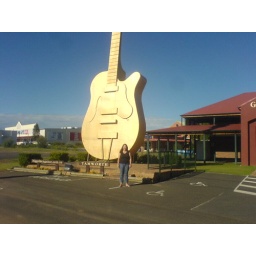
Me in front of the golden guitar although you wouldn't be able to tell it was me.